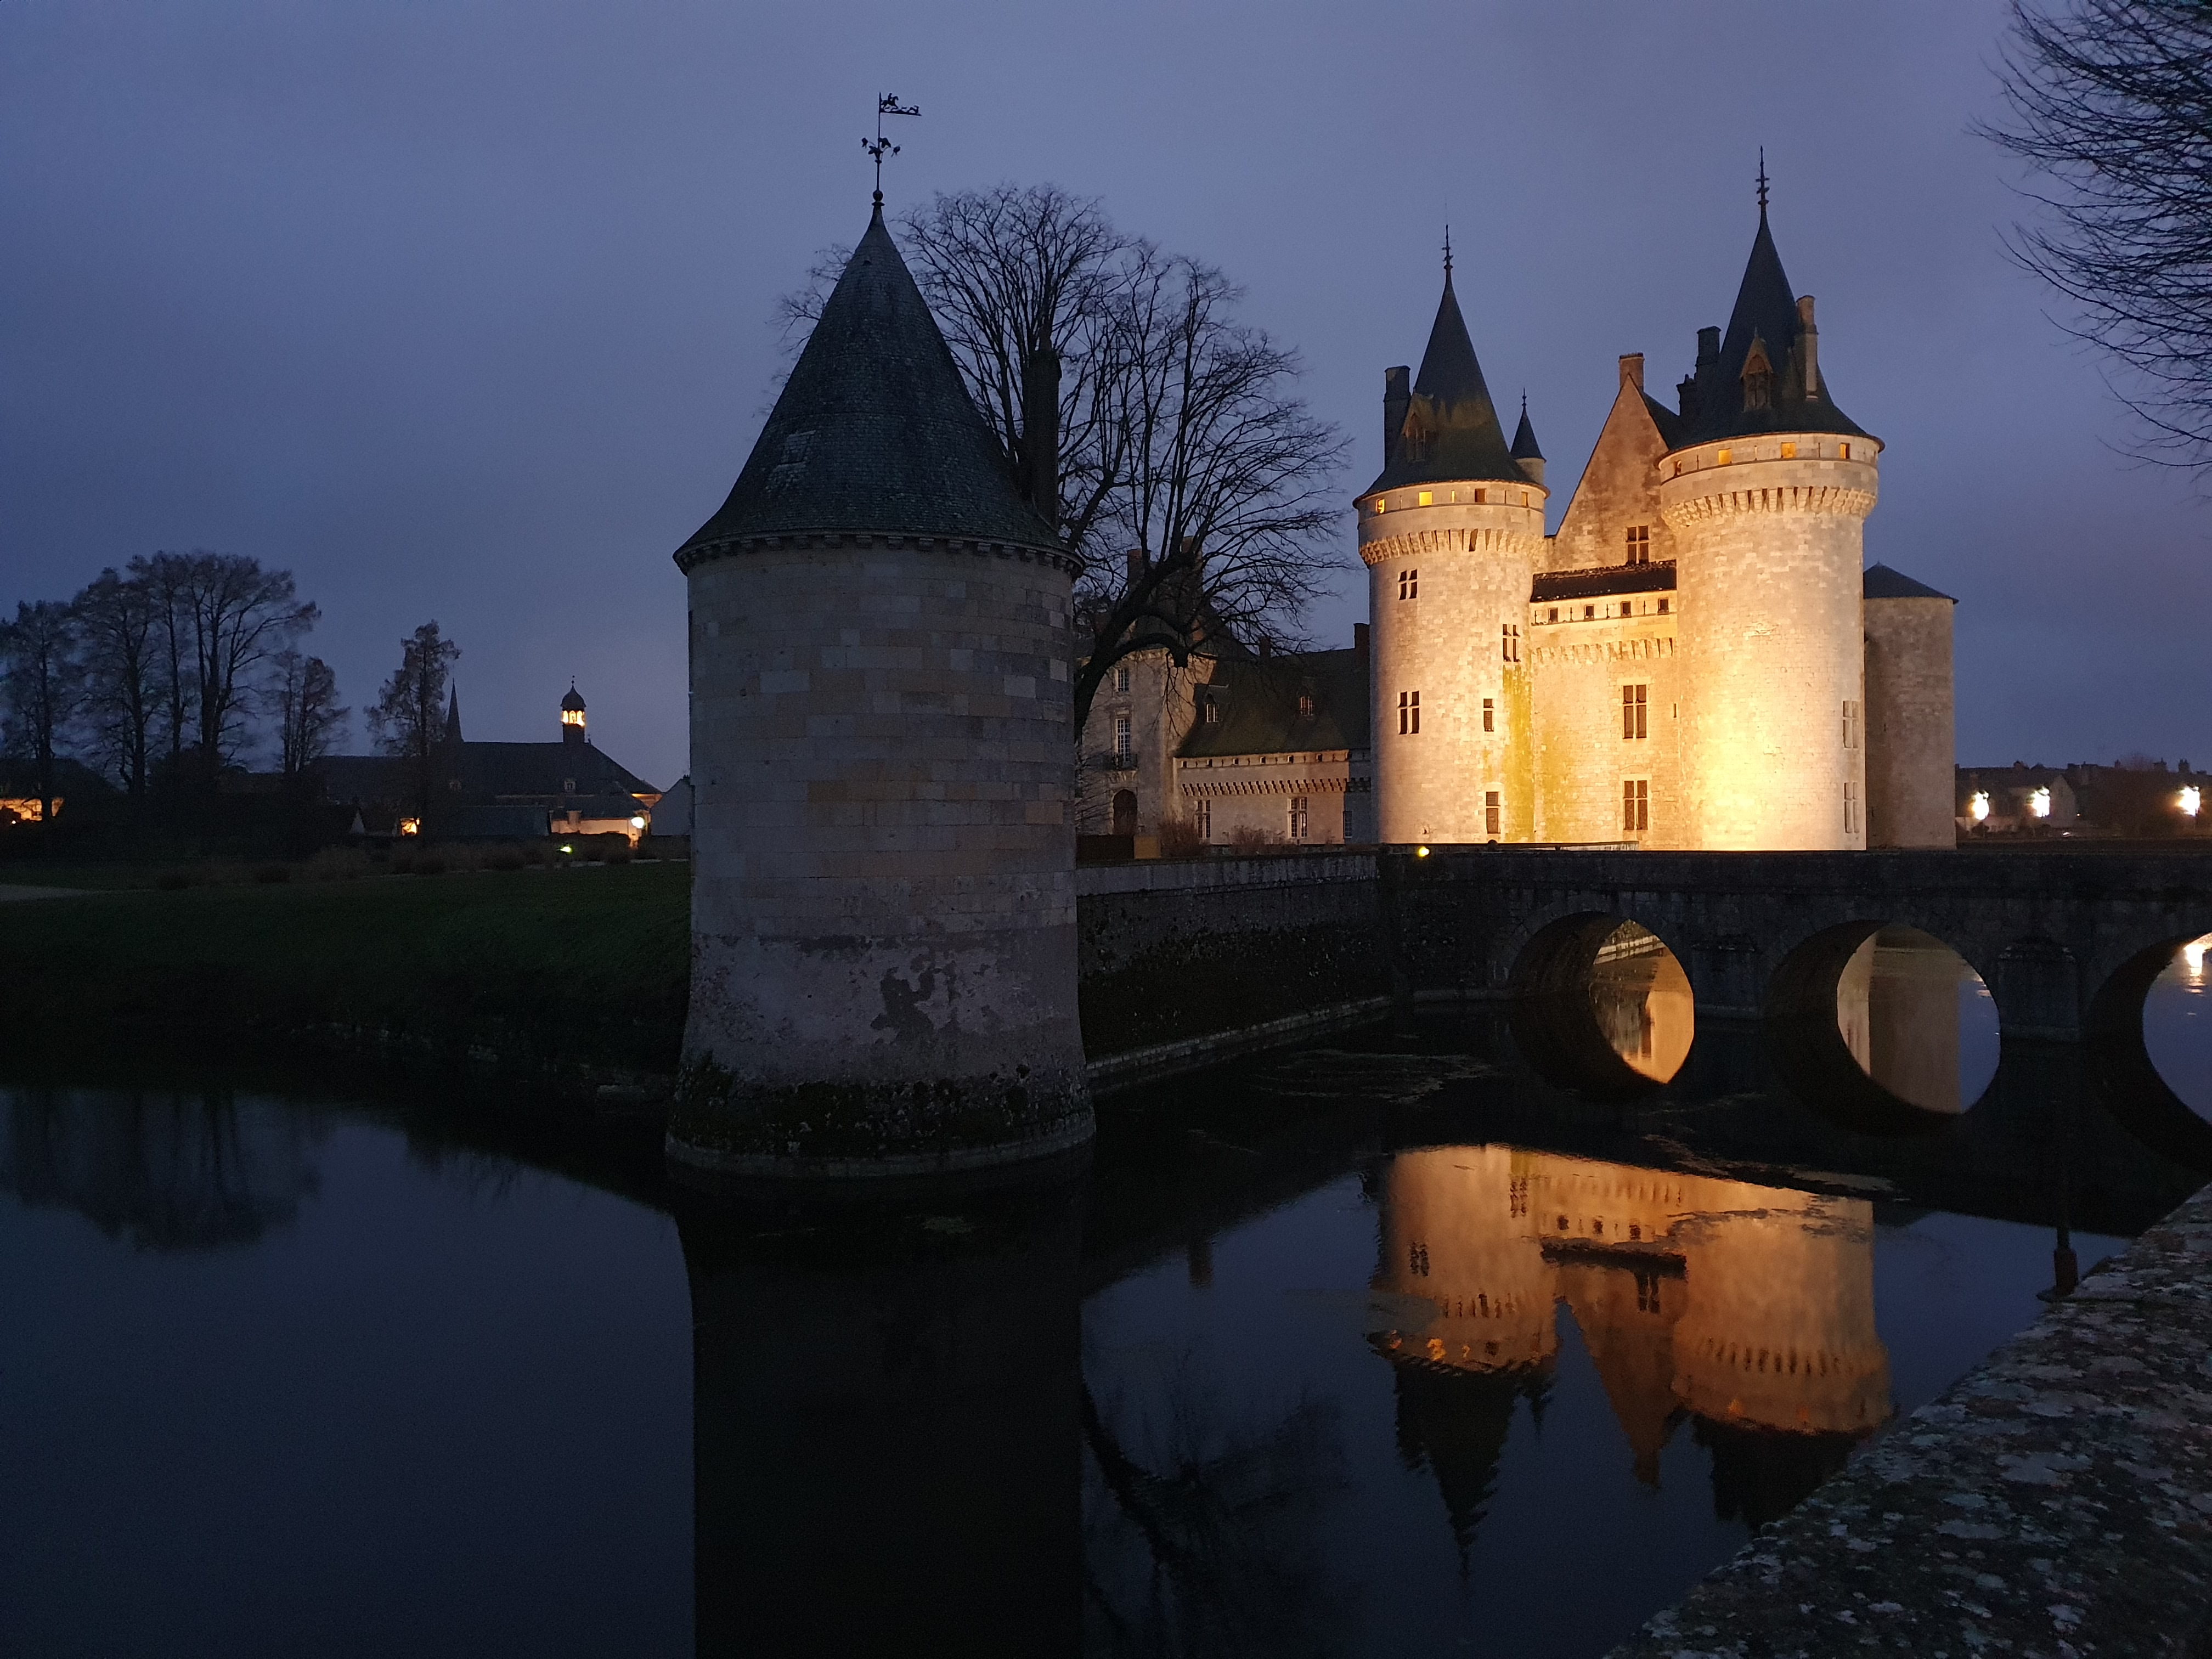
sully, loire, castle, middle ages, france, french, loiret, fortress, keep, moat, sange, royalty, king, queen, duke, tourism, night, dark, tower, body of water, reflection, waterway, architecture, evening, dusk, watercourse, landmark, town, channel, water castle, bank, spire, morning, turret, medieval architecture, arch, chateau, reservoir, river, midnight, tourist attraction, reflecting pool, steeple, historic site, bridge, history, palace, fortification, canal, finial, nonbuilding structure